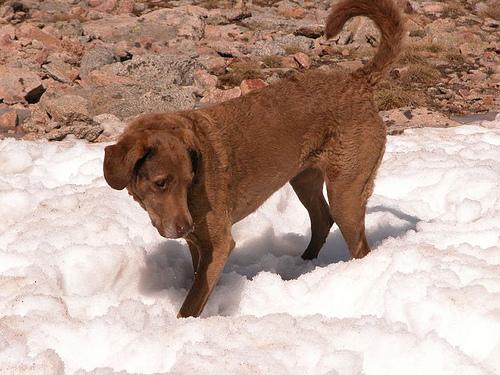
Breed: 215-n000075-Chesapeake_Bay_retriever